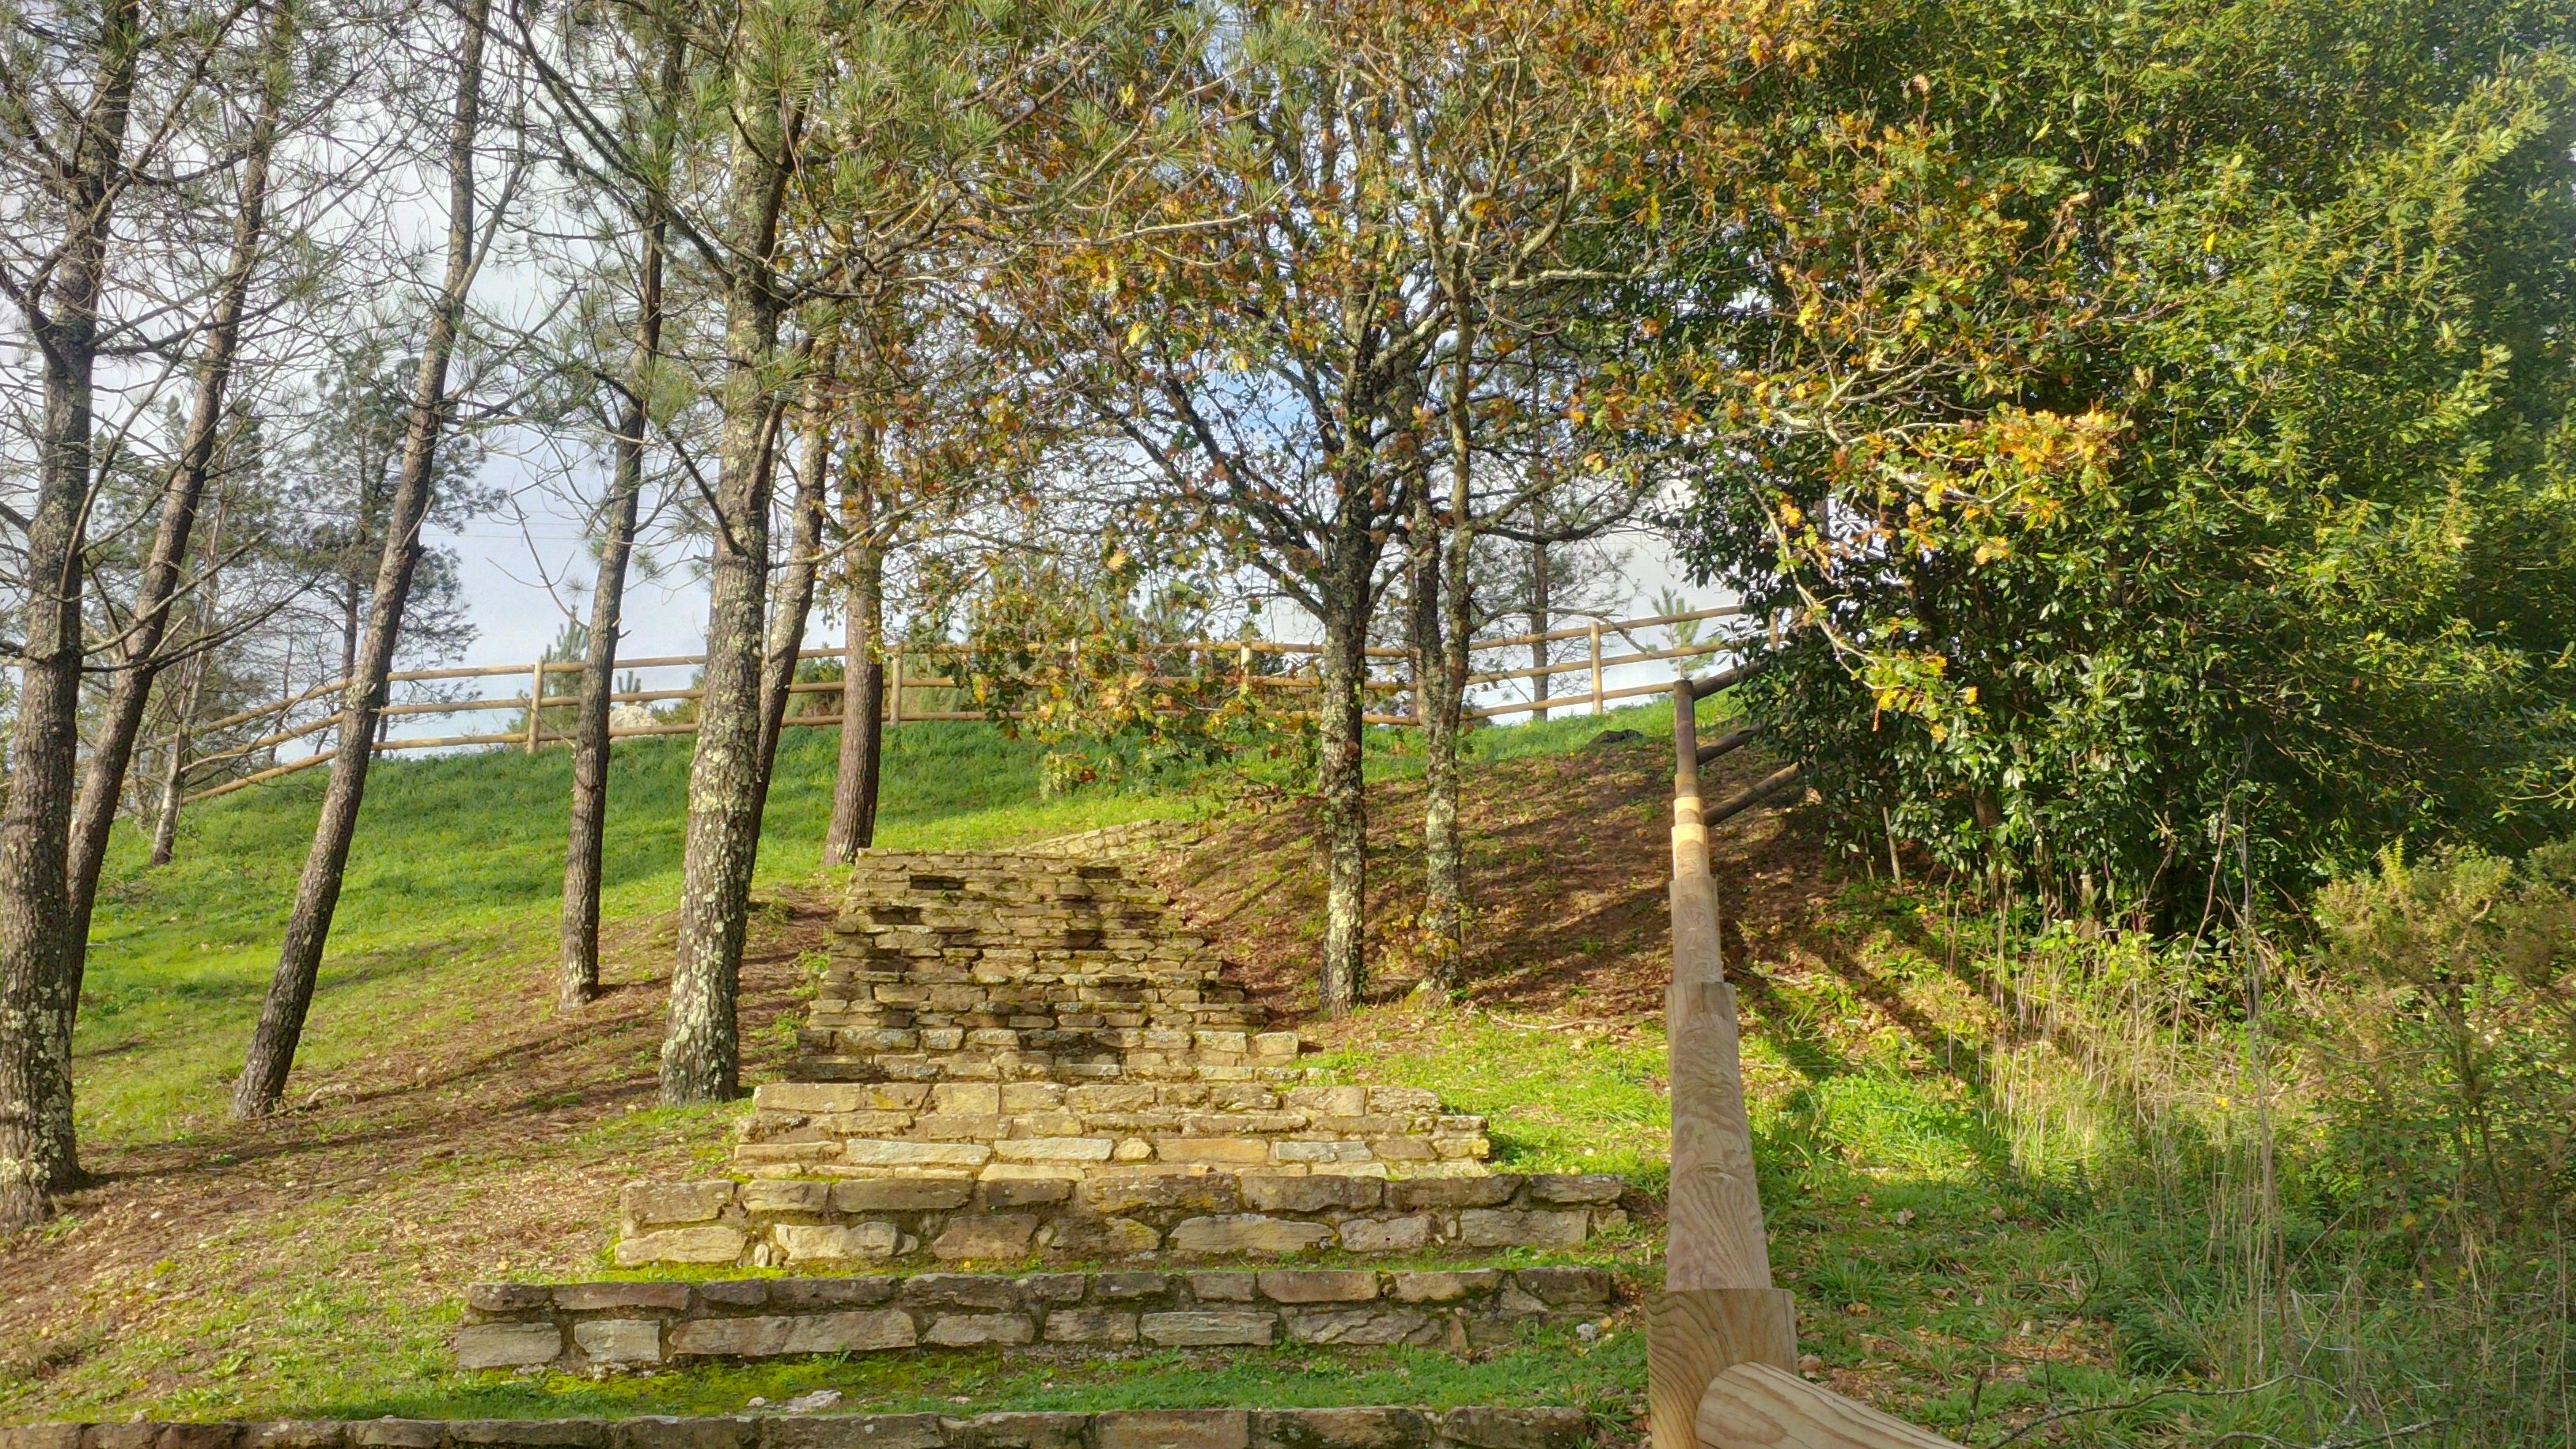
tree, forest, trail, garden, shrub, plantation, woodland, habitat, rural area, natural environment